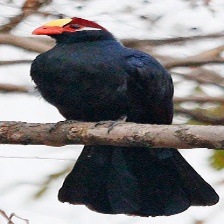
Species: VIOLET TURACO
Scientific name: MUSOPHAGA VIOLACEA